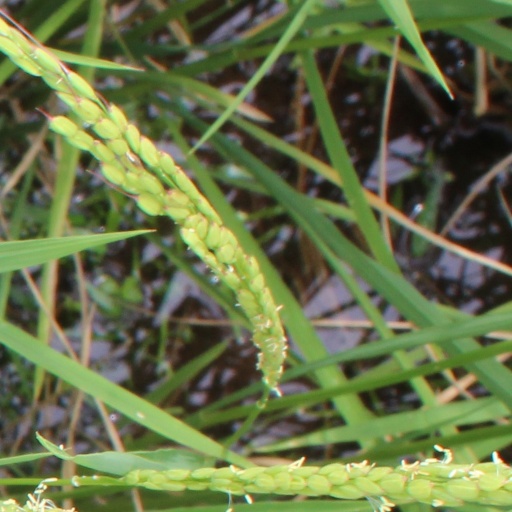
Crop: rice